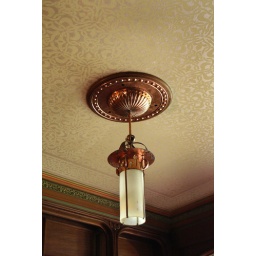
One of the lamps in Calder Abbey house - it still works!